Space art

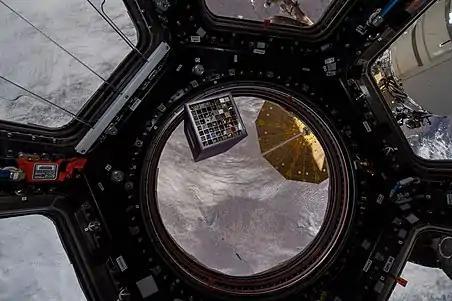
"Moon Gallery" viewed from the ISS Cupola

Small art objects have been carried on several Apollo missions, such as gold emblems and a small "Fallen Astronaut" figurine that was left on the Moon during the 1971 Apollo 15 mission. Visual observations have been recorded in drawings and commentary by earlier cosmonauts and astronauts of difficult-to-photograph phenomena such as the airglow, twilight colors, and outer details of the solar corona.